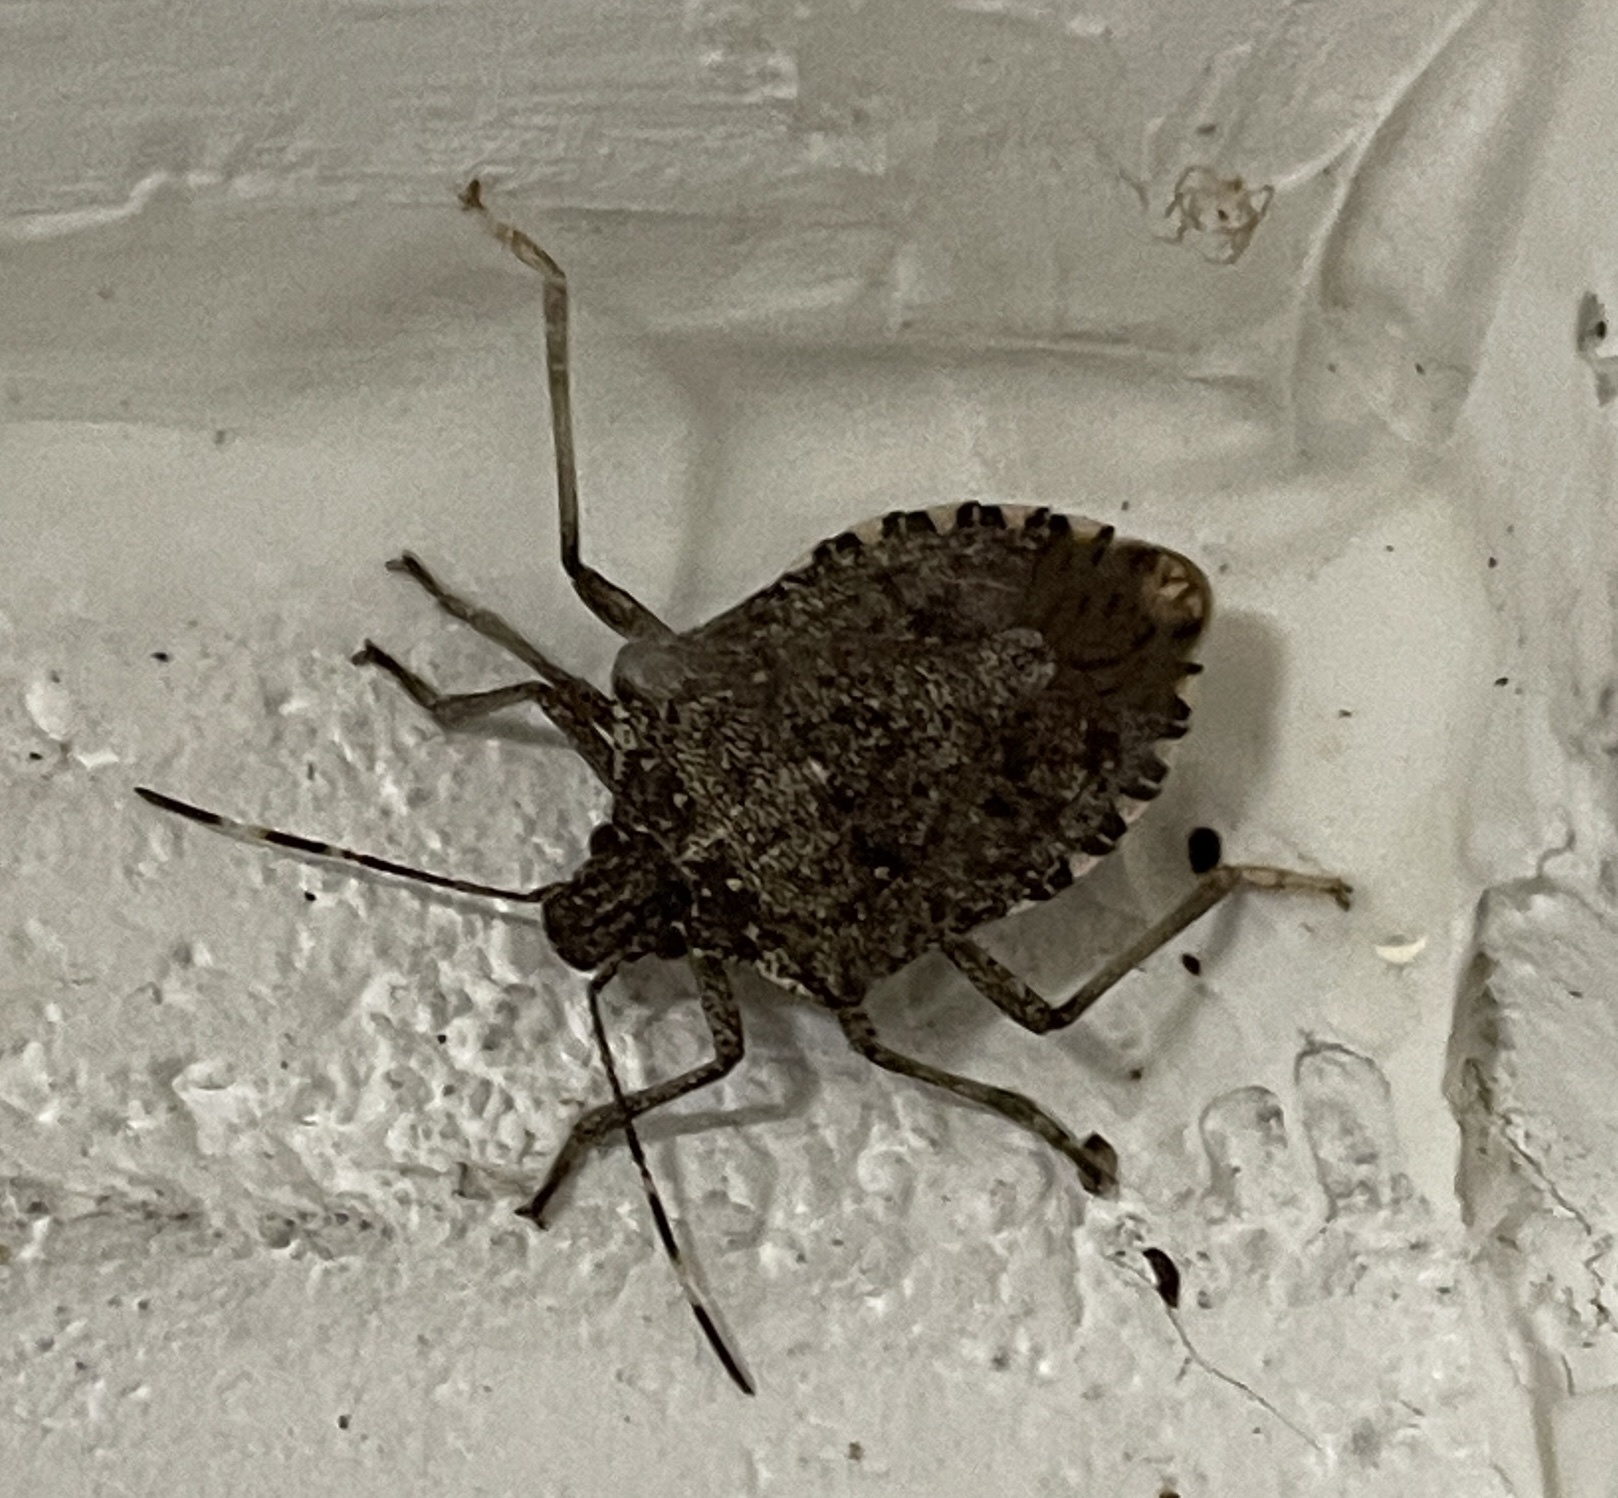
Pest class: stink_bug